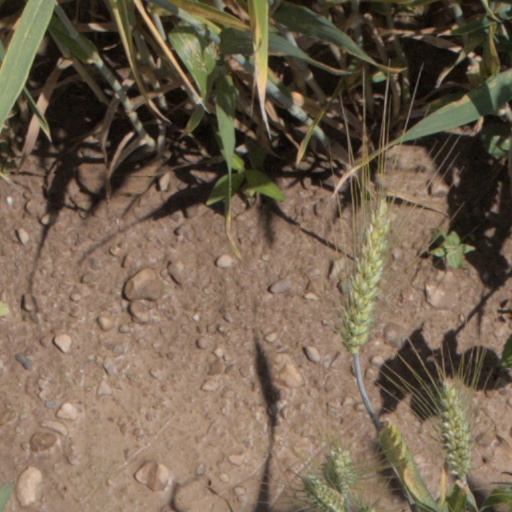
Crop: wheat